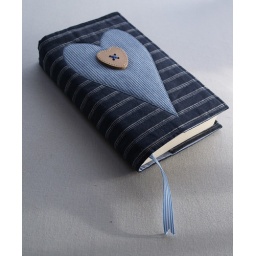
A cover to protect your book - slung in your bag